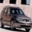
Label: automobile